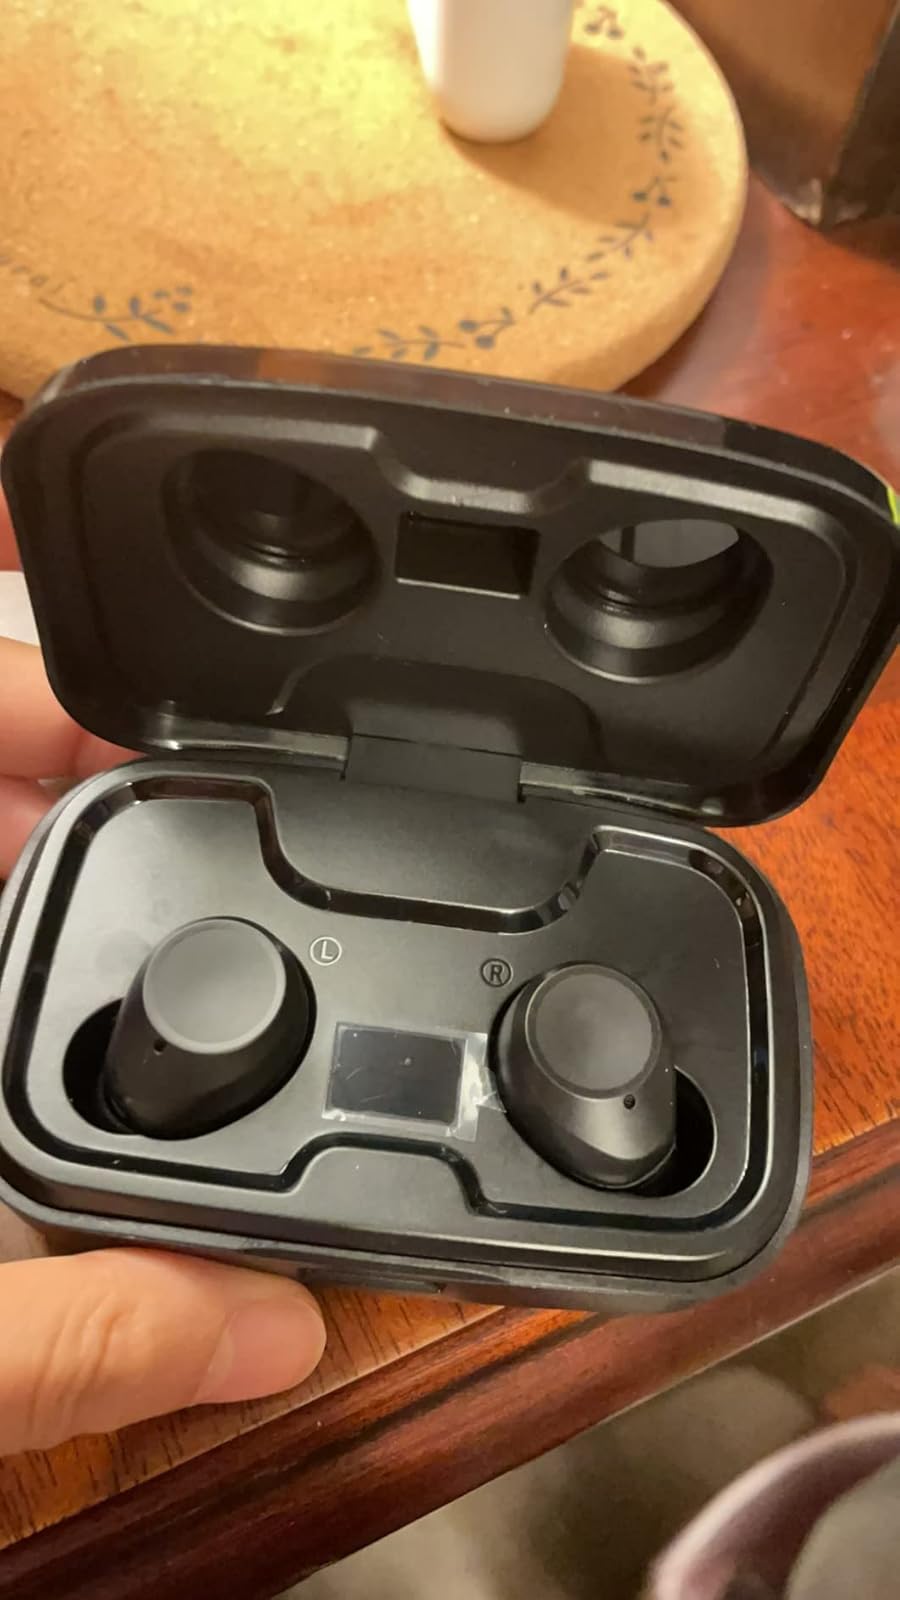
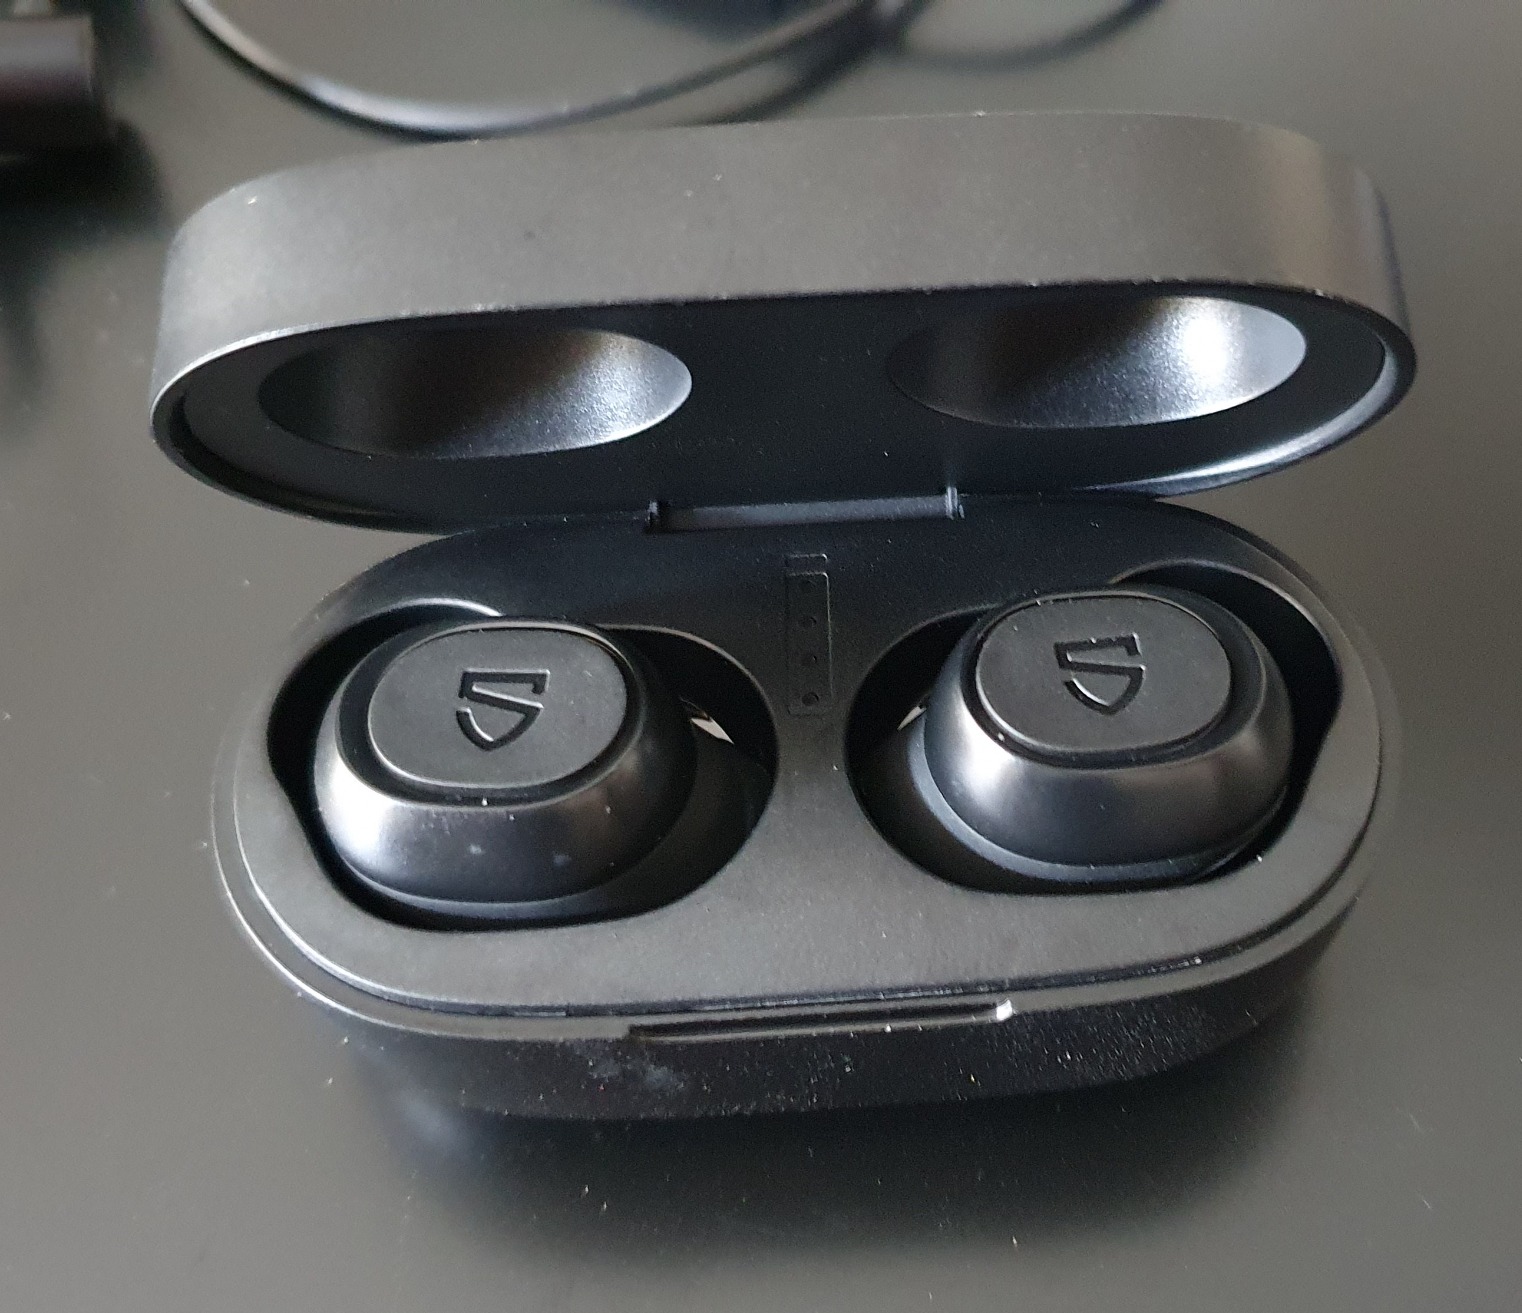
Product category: earbuds
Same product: no